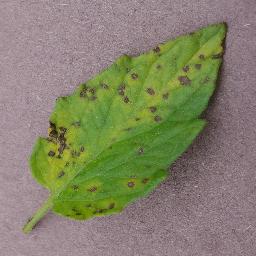
Label: Tomato___Septoria_leaf_spot